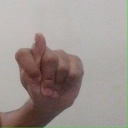
अक्षर: ट